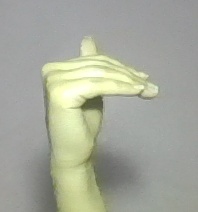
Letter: khaa